Petersfriedhof Salzburg

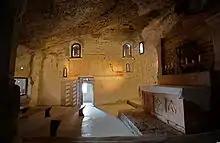
Catacomb chapel

Its origins date back to about 700, when the adjacent St. Peter's Abbey ("Stift St. Peter") was established by Saint Rupert of Salzburg. The abbey's cemetery, probably at the site of an even earlier burial place, was first mentioned in an 1139 deed, the oldest tombstone dates to 1288.